East Rochester Church and Cemetery Historic District

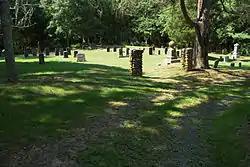

The East Rochester Church and Cemetery Historic District is a historic district at 355 County Road in Rochester, Massachusetts. It encompasses the East Rochester Church building, now owned by the local historical society, and the adjacent cemetery. The church was built in 1857 for a Methodist congregation founded in 1854, and is a little-altered example of a Greek Revival church building; it was used for services until 2001, and given to the Rochester Historical Society in 2003. Also on the church property is a c. 1900 four-seat outhouse. The cemetery's oldest burial date to 1828.